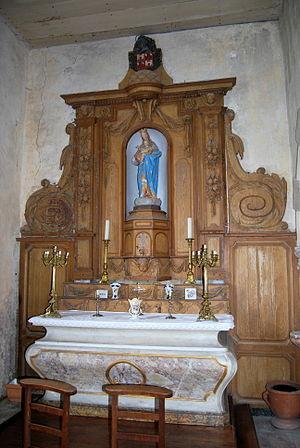
Église Saint-Jean-Baptiste de Cameyrac This building is indexed in the Base Mérimée, a database of architectural heritage maintained by the French Ministry of Culture,
L'église Saint-Jean-Baptiste de Cameyrac est une église catholique située sur la commune de Saint-Sulpice-et-Cameyrac, dans le département de la Gironde, en France.